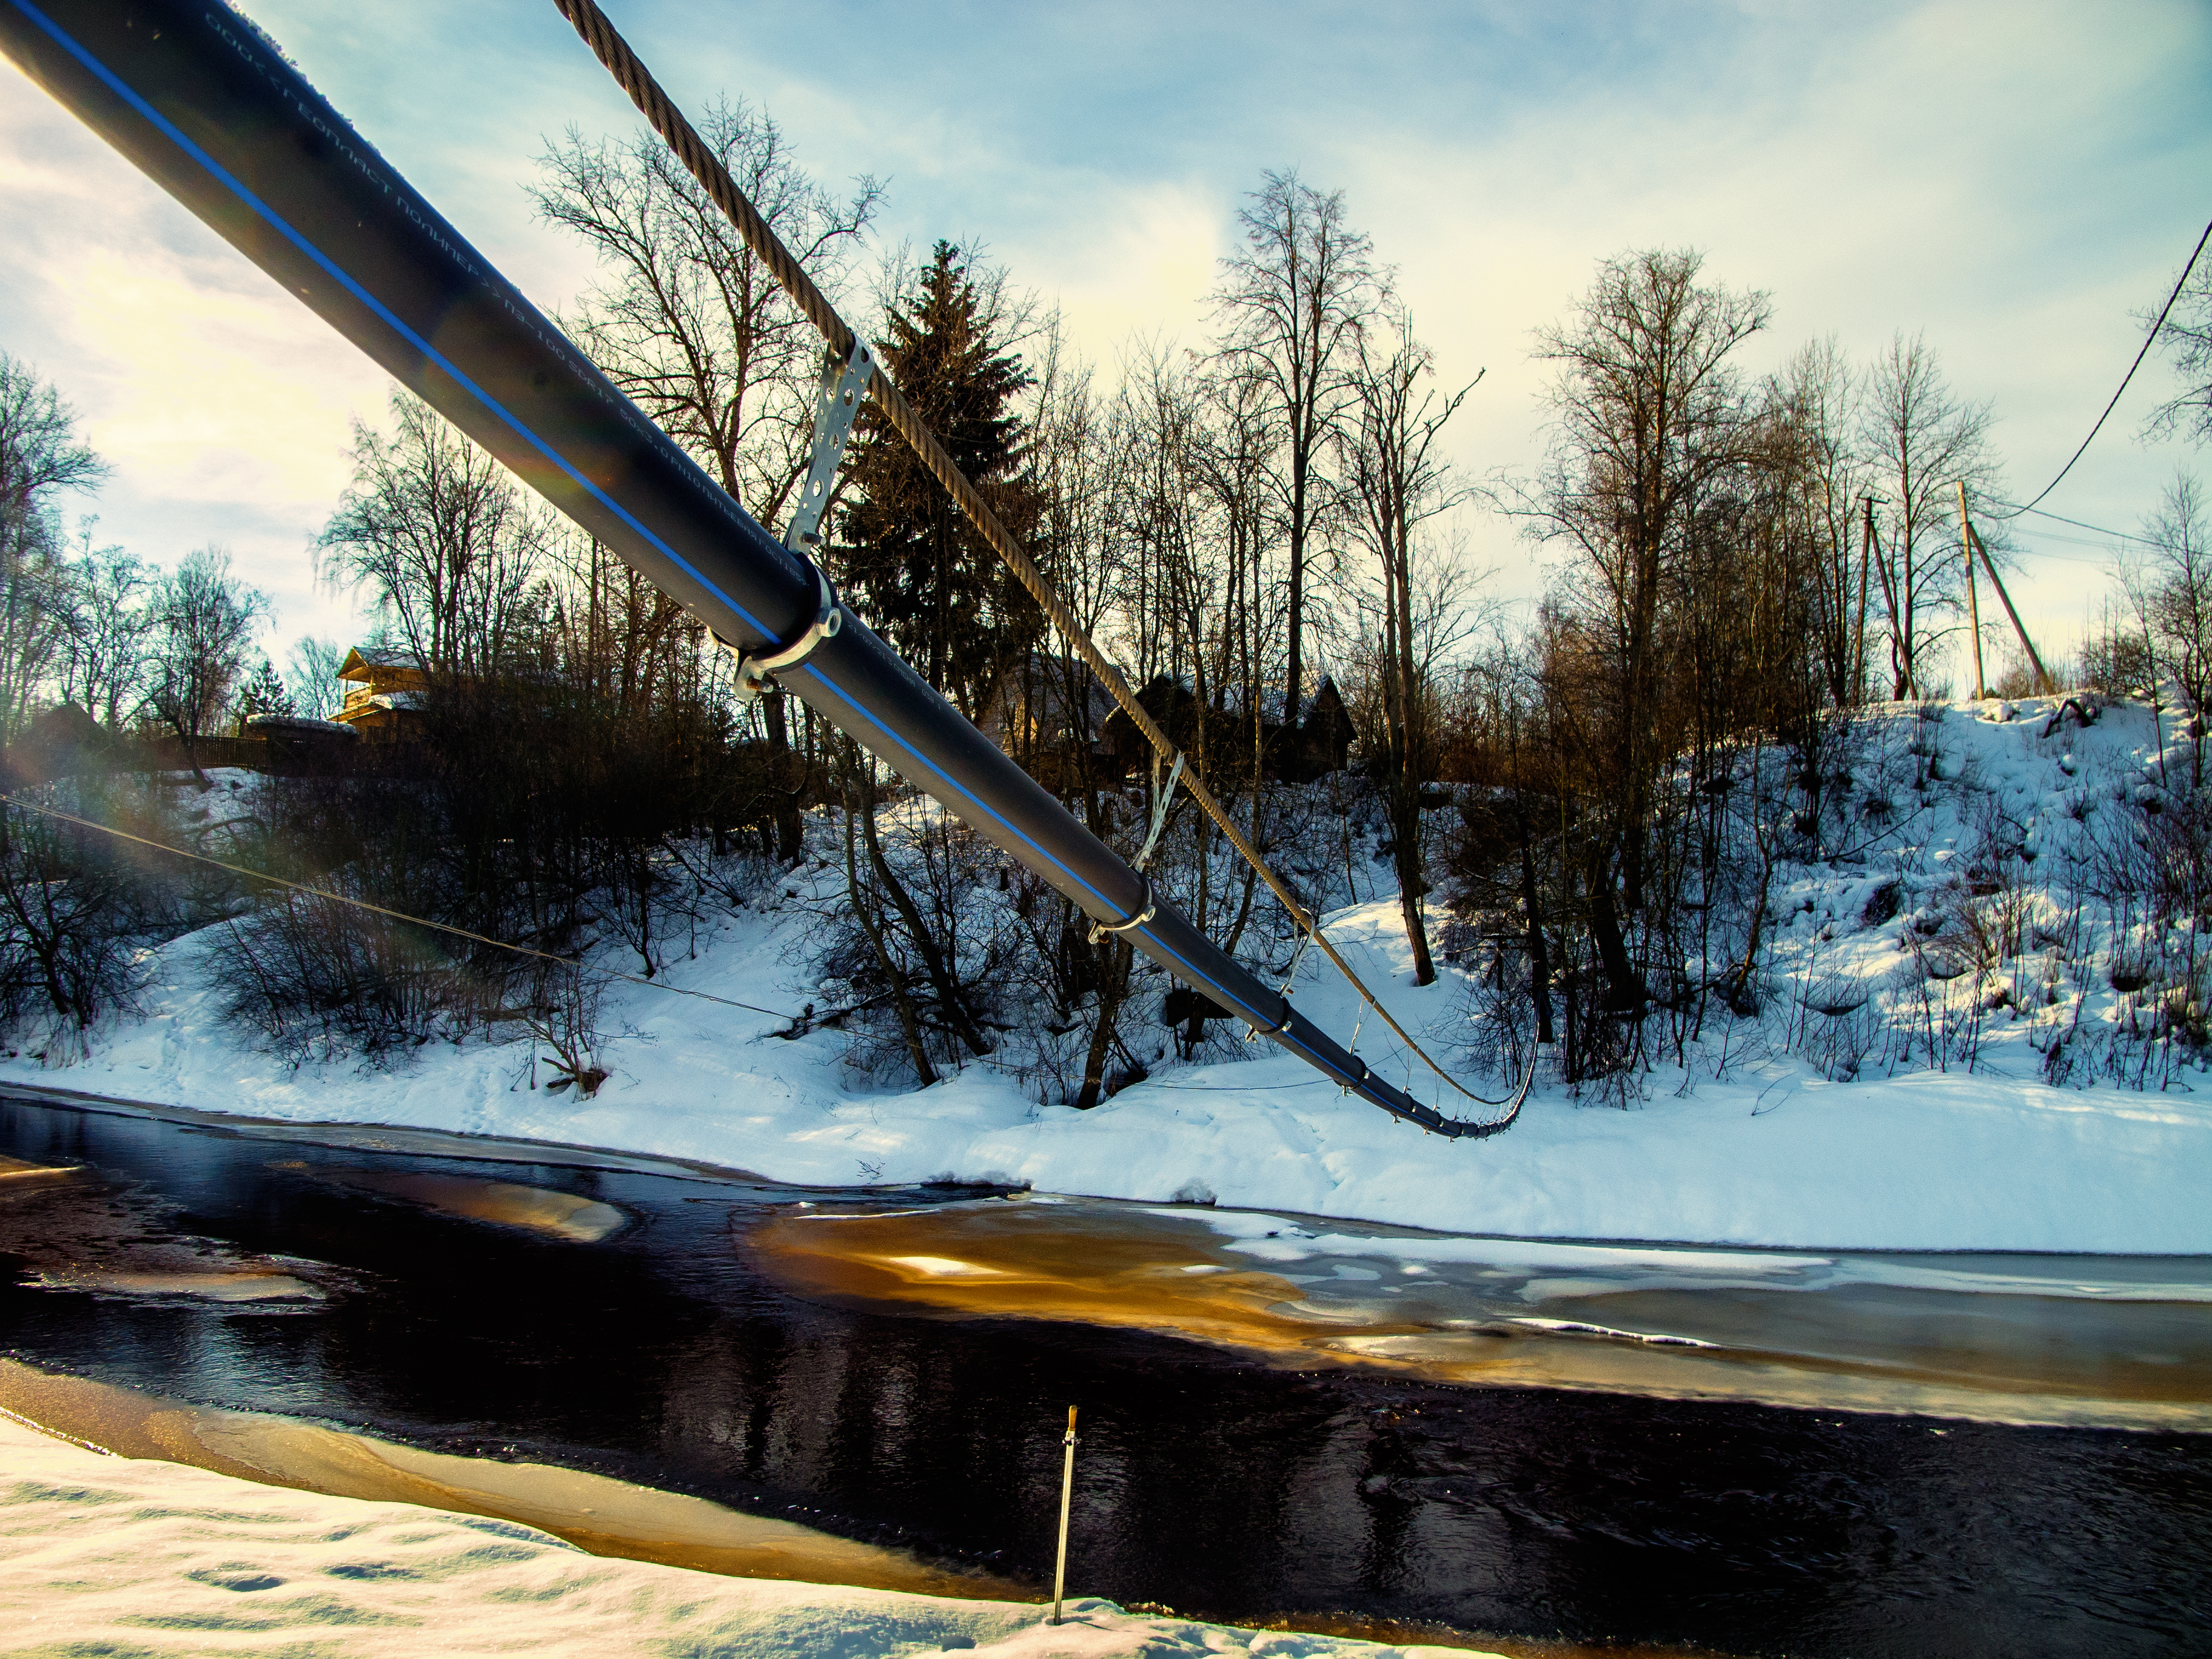
images, cloud, sky, water, snow, branch, natural landscape, twig, wood, tree, sunlight, plant, watercourse, bank, landscape, rural area, freezing, waterway, slope, winter, trunk, forest, grass, road, frost, evening, bridge, reflection, shade, home, lake, reservoir, riparian zone, stream, horizon, wetland, floodplain, river